Elwood Romney

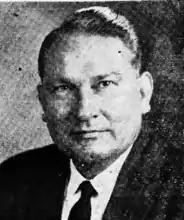
Romney

Elwood Snow "Woody" Romney (May 28, 1911 – August 24, 1970) was an American basketball player and coach. He was an All-American at Brigham Young University (BYU) and later played semi-professionally. After his playing days, Romney coached at the college level and worked in other high-profile sports endeavors.